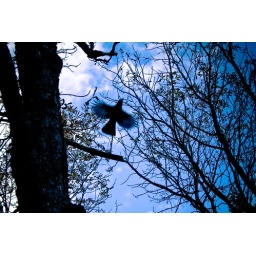
Flying bird silhouette in the forest